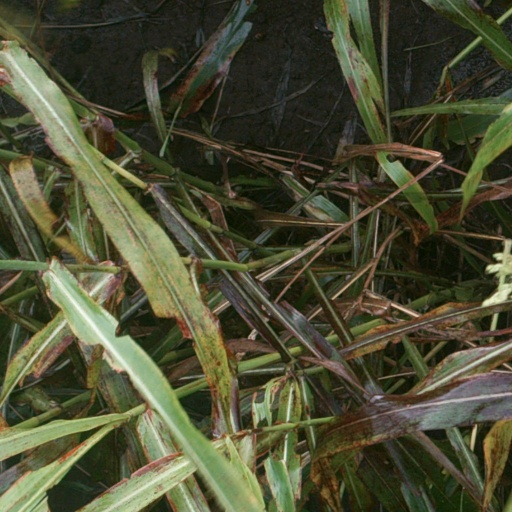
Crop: sorghum